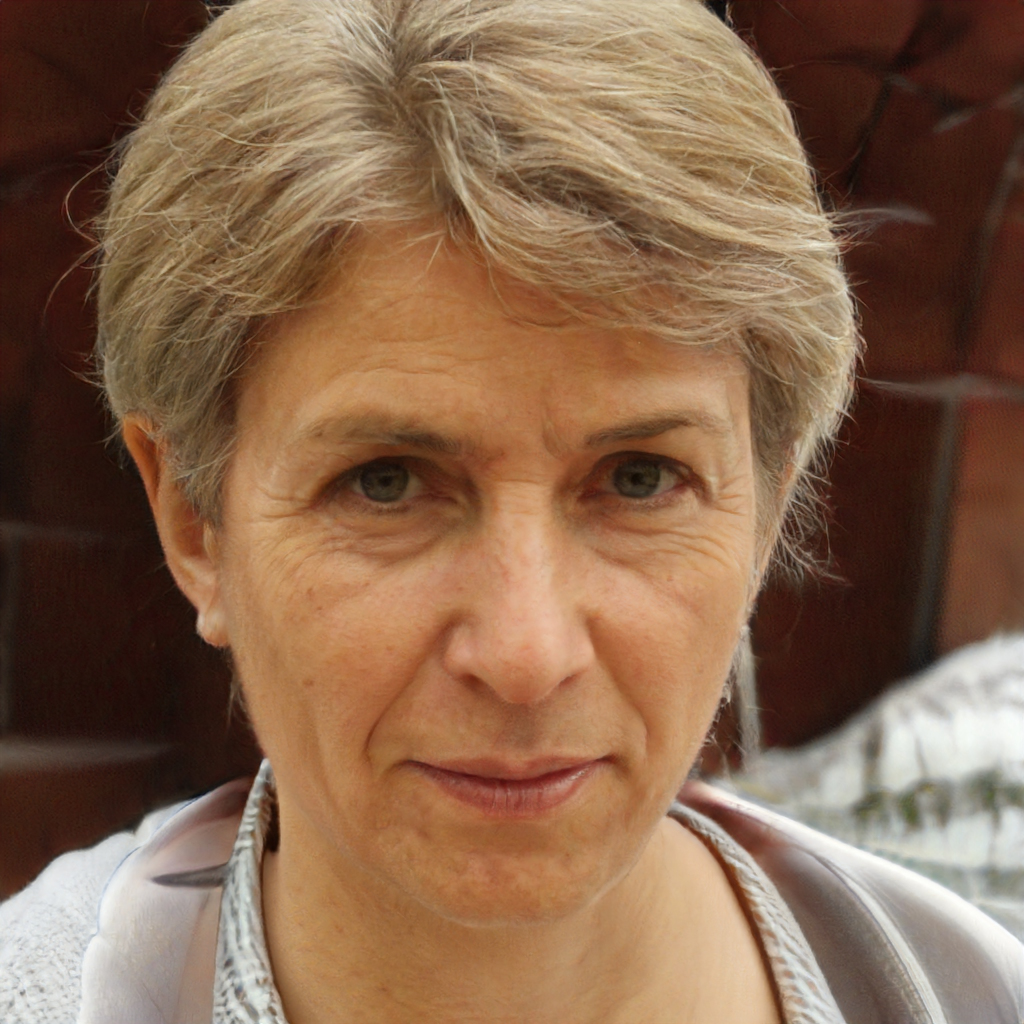
Gender: Female